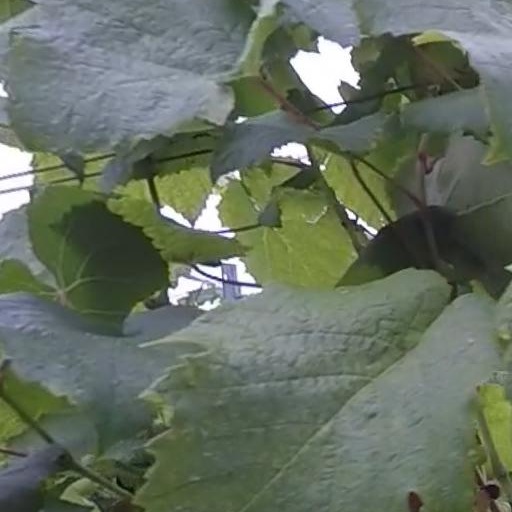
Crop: grape